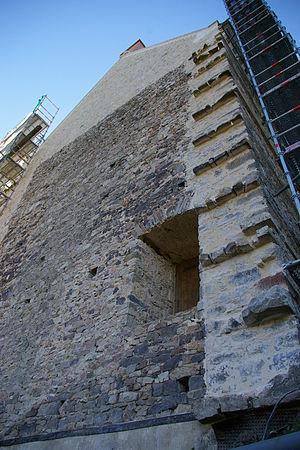
La Famille Fouquet de la Varenne est une famille noble angevine, originaire de La Flèche.